The True Southerner

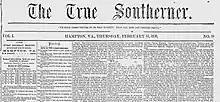
"The True Southerner" from February 1866.

The True Southerner was a weekly newspaper published during the Reconstruction era after the American Civil War in Hampton, Virginia and then Norfolk, Virginia. It advocated for the rights of African Americans and was the first African-American newspaper published in Virginia. Founded in 1865, the paper was moved to Norfolk early the next year, where Joseph T. Wilson served as its editor. The paper's offices and press were destroyed by a white mob in early 1866, and it ceased publication shortly thereafter.